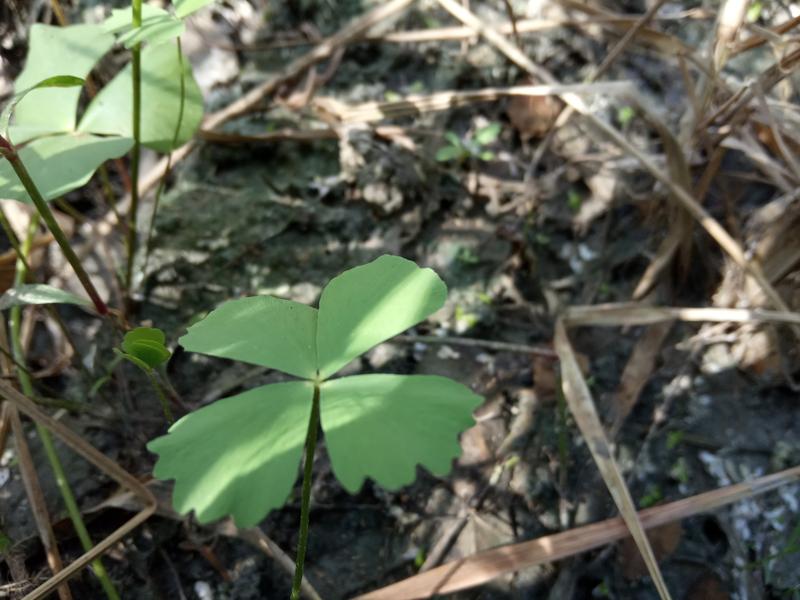
Weed species: Marsilea minuta